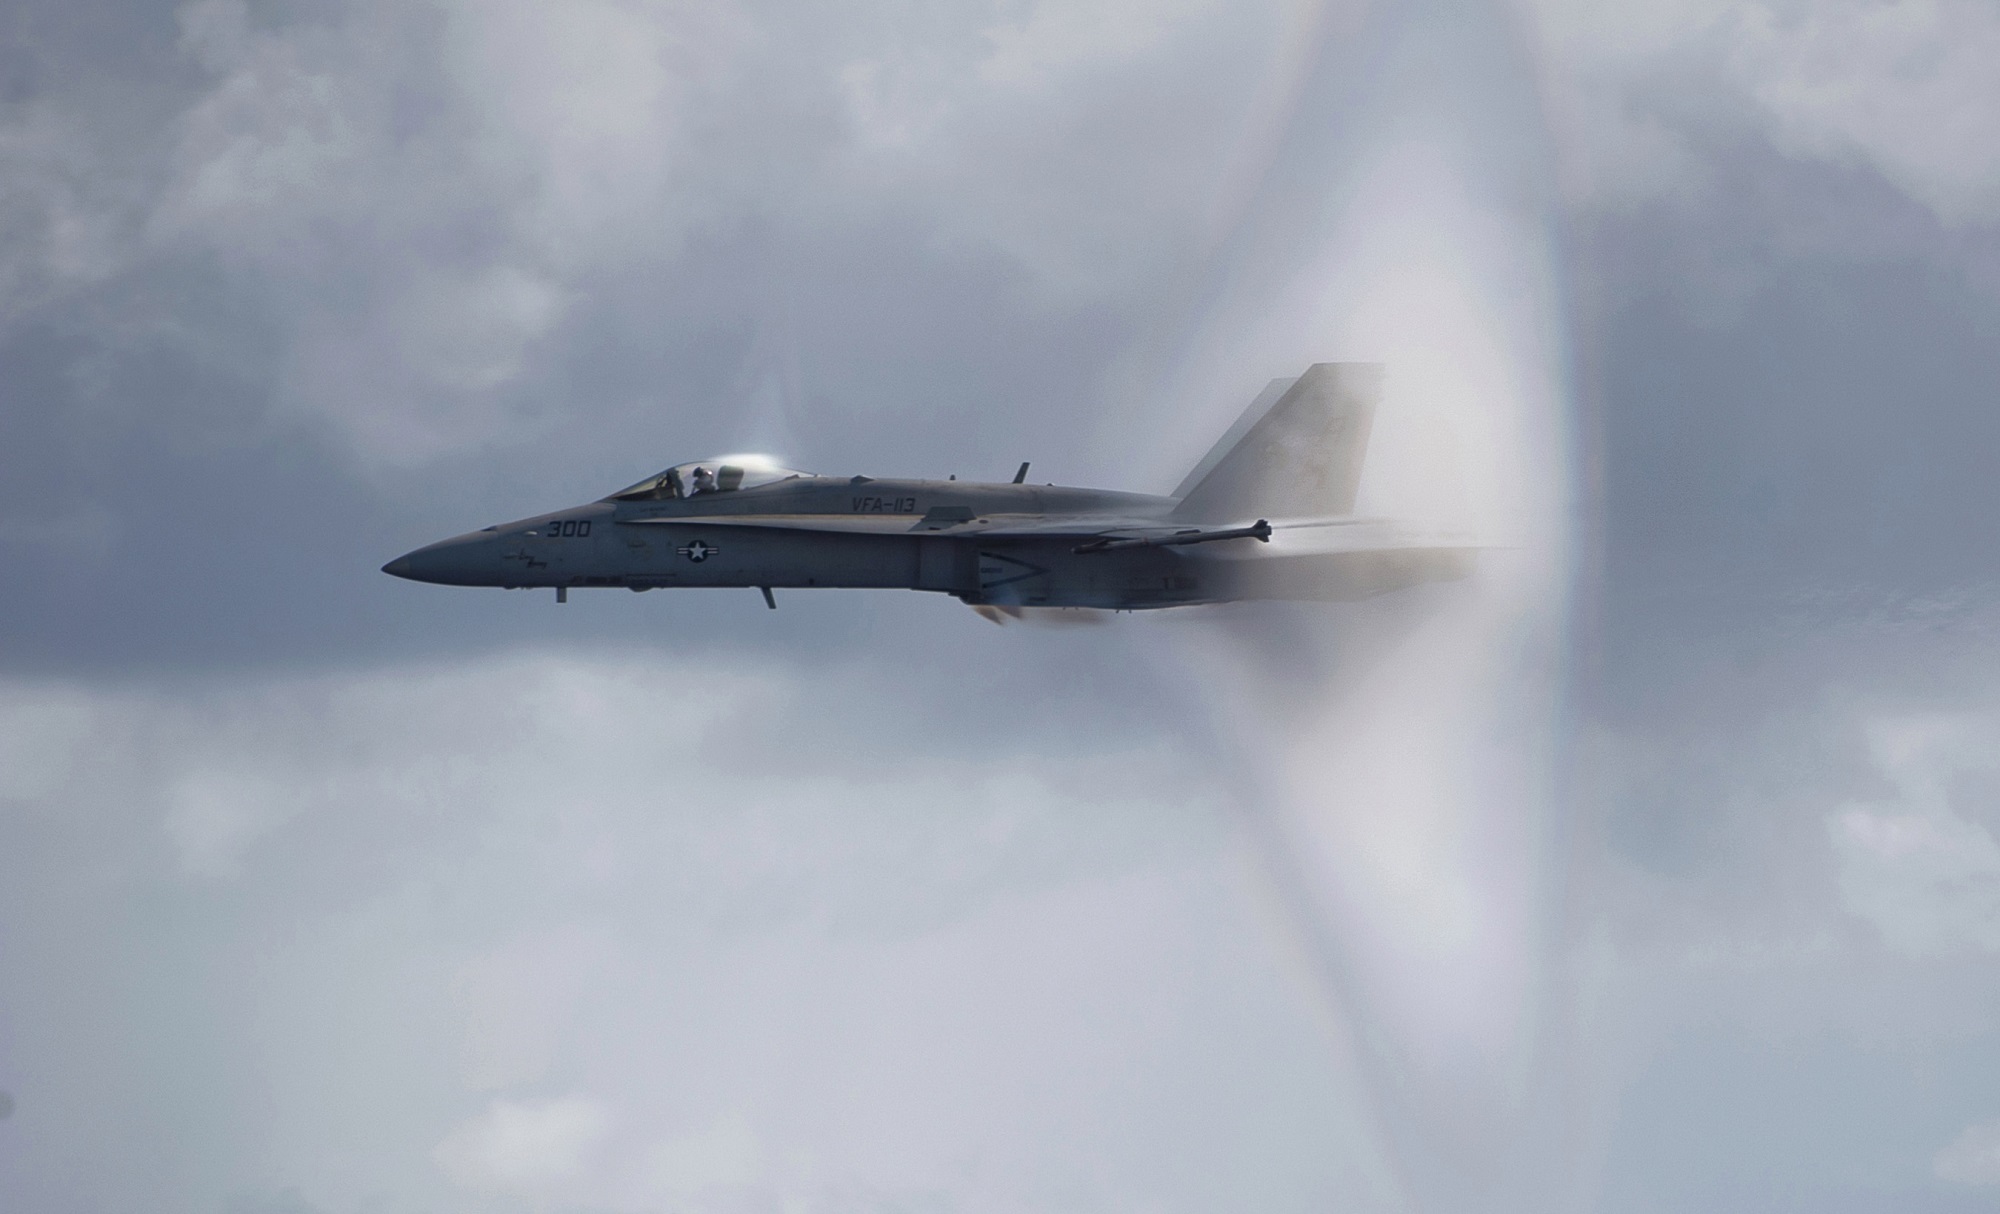
wing, airplane, aircraft, military, jet, vehicle, airline, aviation, flight, usa, speed, war, fighter, takeoff, defense, aerospace, phenomenon, supersonic, air show, air force, jet aircraft, fighter aircraft, military aircraft, super hornet, sound barrier, government photo, atmosphere of earth, aircraft engine, navy jet, fa 18c